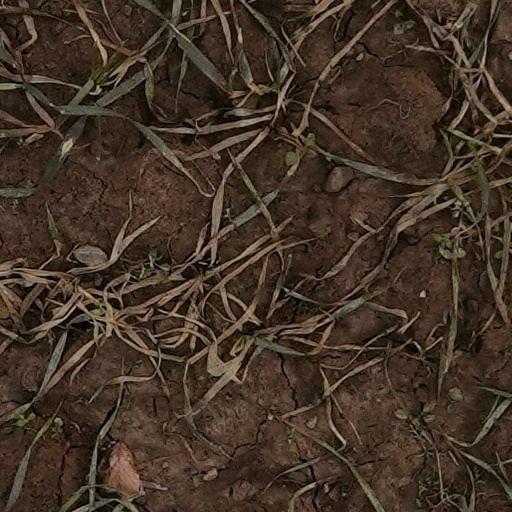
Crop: wheat